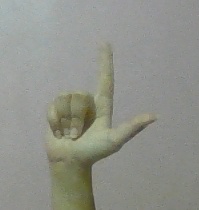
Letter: laam